Wild Arms 4

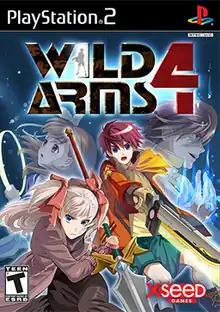
North American cover art

Wild Arms 4, known in Japan as , is a role-playing video game developed by Media.Vision and published by Sony Computer Entertainment for the PlayStation 2. It is the fourth installment in the "Wild Arms" video game series. It was released in March 2005 in Japan, January 2006 in North America by Xseed Games and PAL territories in 2006 by 505 Game Street.